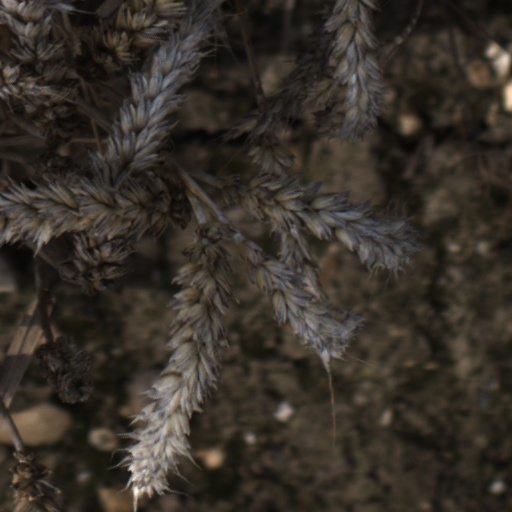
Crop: wheat